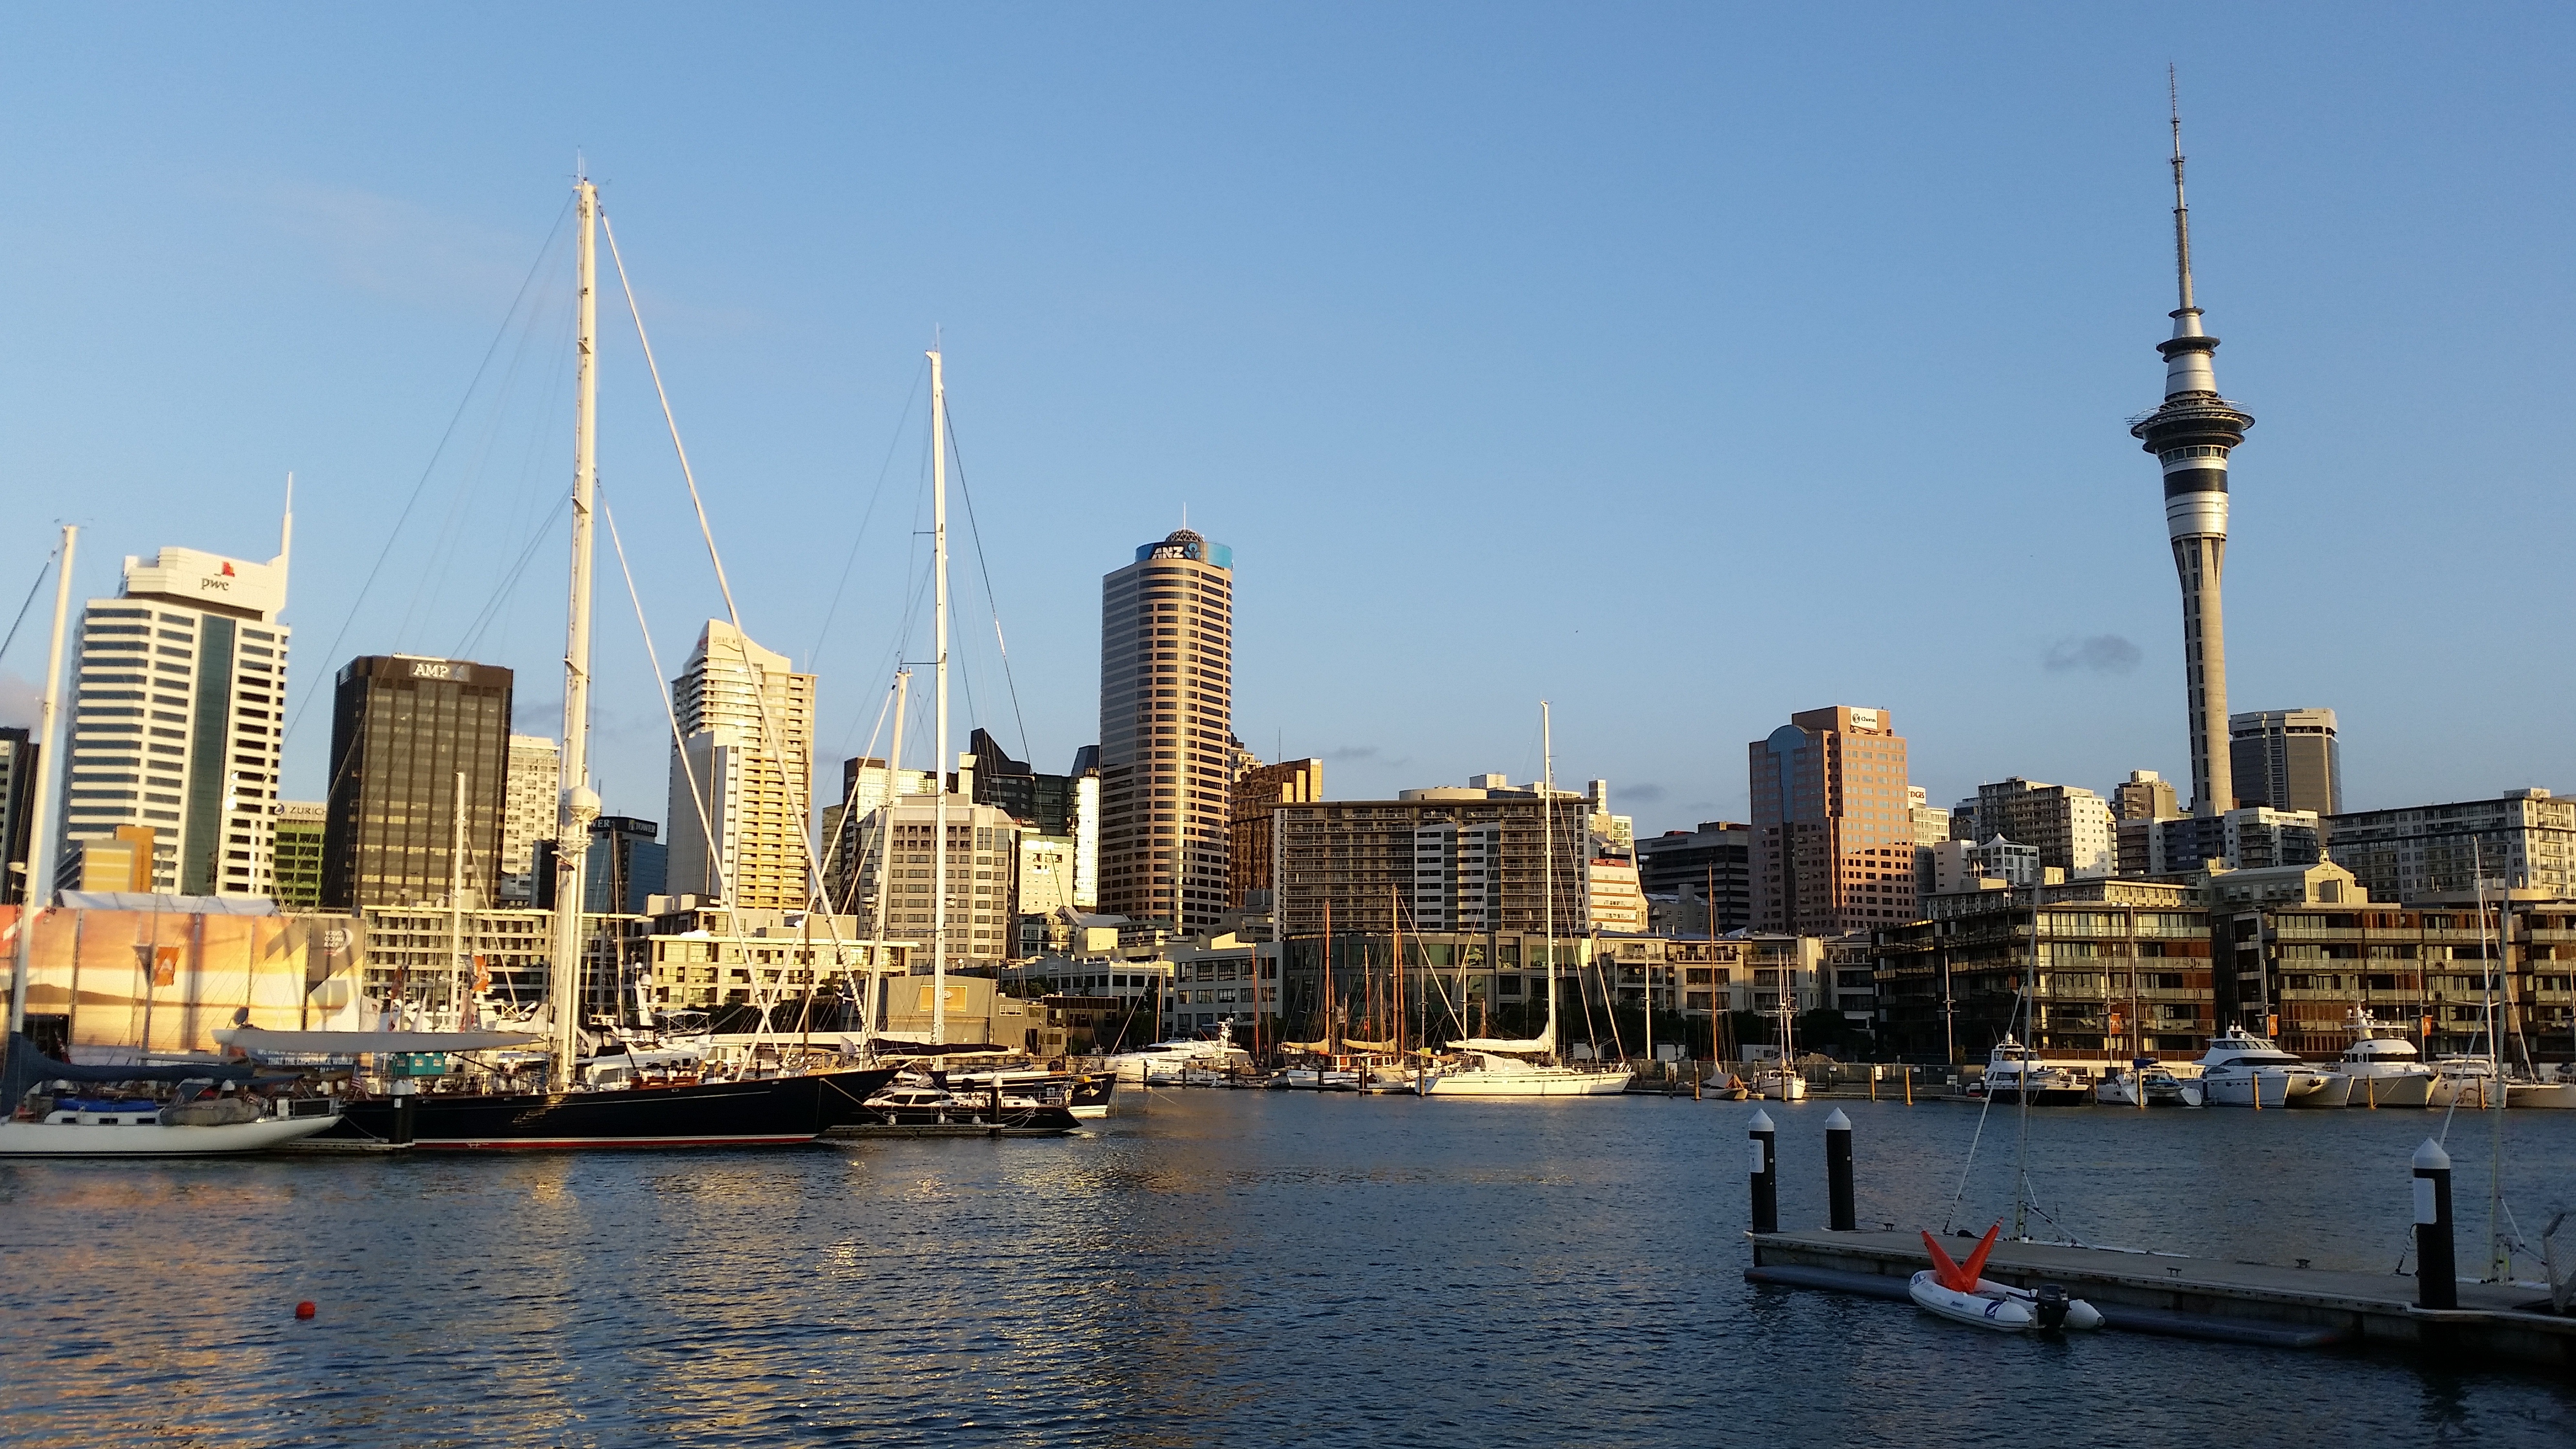
horizon, dock, skyline, view, city, skyscraper, cityscape, panorama, downtown, dusk, evening, reflection, vehicle, landmark, harbor, marina, port, waterway, tower block, new zealand, auckland, metropolis, urban area, human settlement